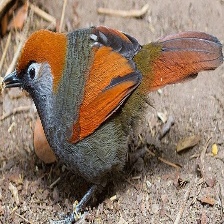
Species: RED TAILED THRUSH
Scientific name: NEOCOSSYPHUS RUFUS